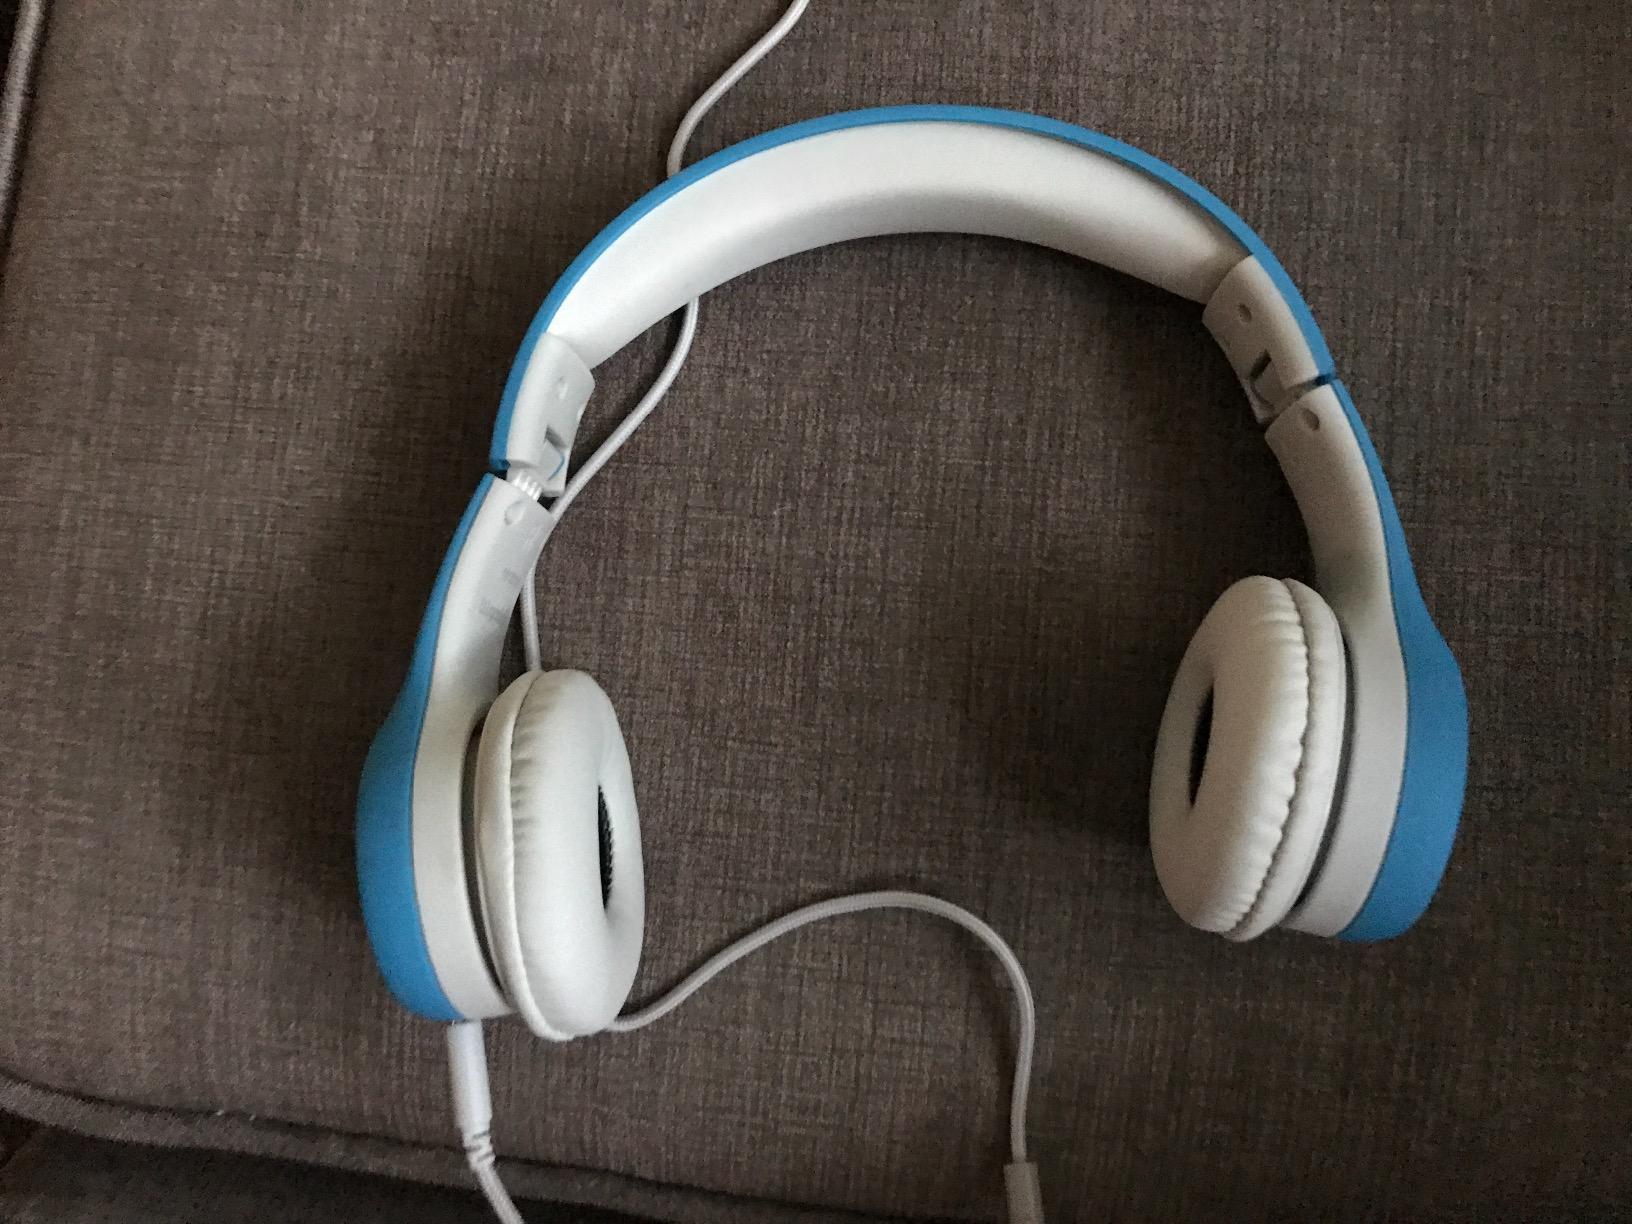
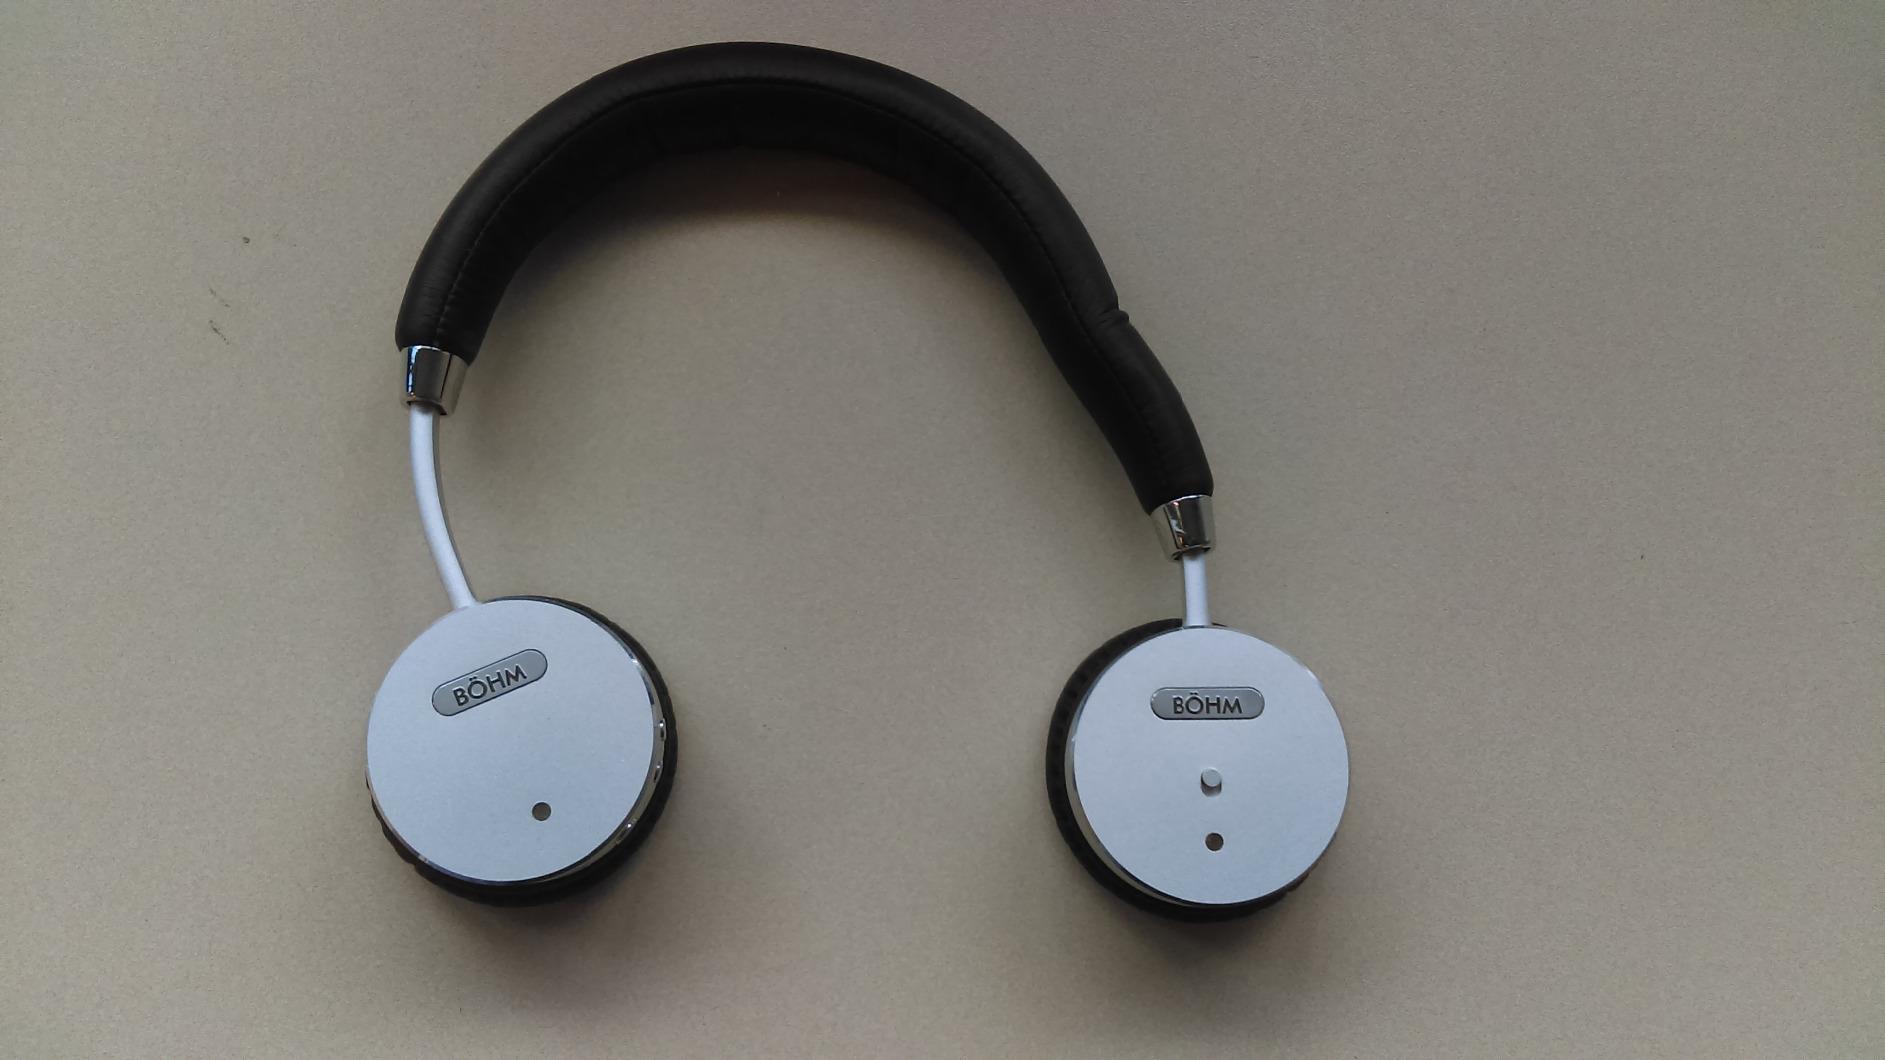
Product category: headphones
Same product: no